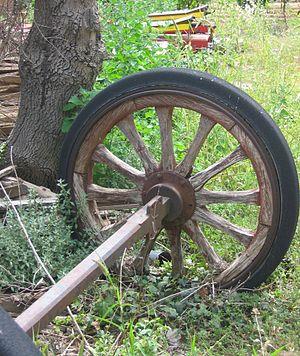
Une roue est une pièce mécanique de forme circulaire tournant autour d'un axe passant par son centre. La roue est l'une des huit machines simples, et, de ce fait, est utilisée sous de très nombreuses formes.